Guillaume Duchenne de Boulogne

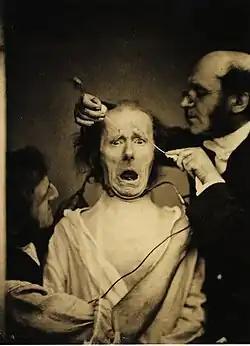
Demonstration of the mechanics of facial expression. Duchenne and an assistant faradize the mimetic muscles of "The Old Man."

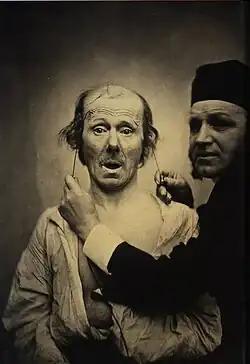
Duchenne and his patient, an "old toothless man, with a thin face, whose features, without being absolutely ugly, approached ordinary triviality"

Influenced by the fashionable beliefs of physiognomy of the 19th century, Duchenne wanted to determine how the muscles in the human face produce facial expressions which he believed to be directly linked to the soul of man. He is known, in particular, for the way he triggered muscular contractions with electrical probes, recording the resulting distorted and often grotesque expressions with the recently invented camera. He published his findings in 1862, together with extraordinary photographs of the induced expressions, in the book "Mecanisme de la physionomie Humaine" ("The Mechanism of Human Facial Expression", also known as "The Mechanism of Human Physiognomy").